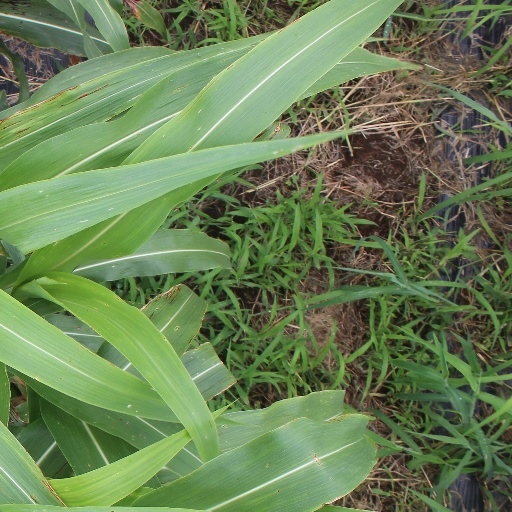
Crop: sorghum